Hyottoko

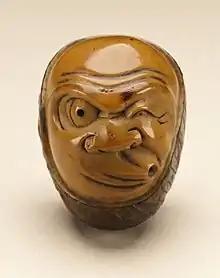
A 19th century carved nut, depicting the mask of Hyottoko

The origin of the name comes from and , this could be because the character is blowing fire with a bamboo pipe, hence the shape of the mouth. Local dialects transformed it into "Hyottoko" (ひょっとこ), palatalizing "hio" to "hyo" and making the /t/ geminate.